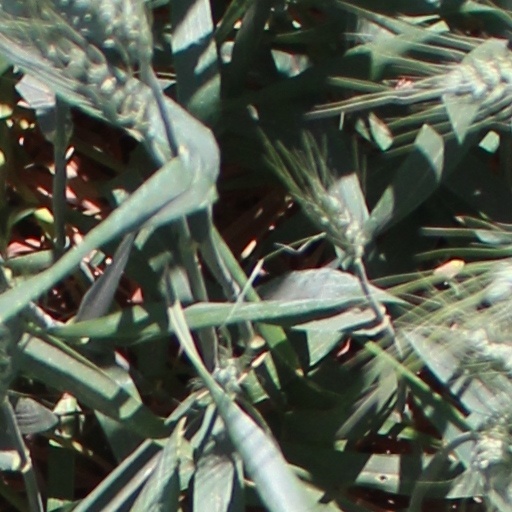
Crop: wheat